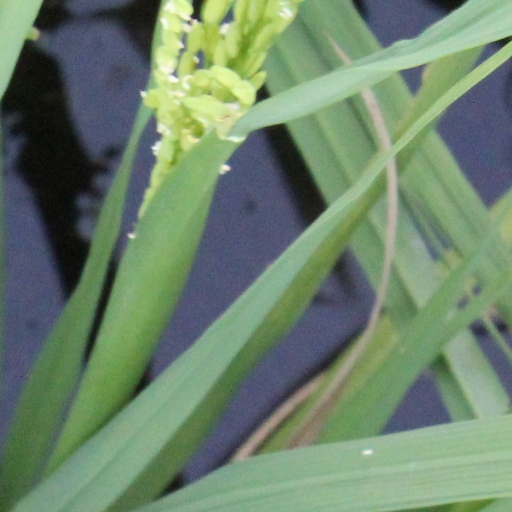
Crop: rice